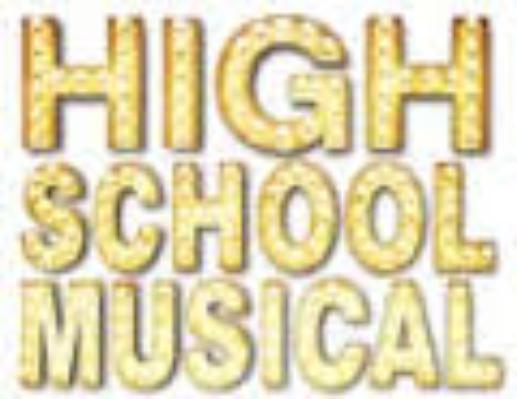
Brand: High School Musical
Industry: Leisure